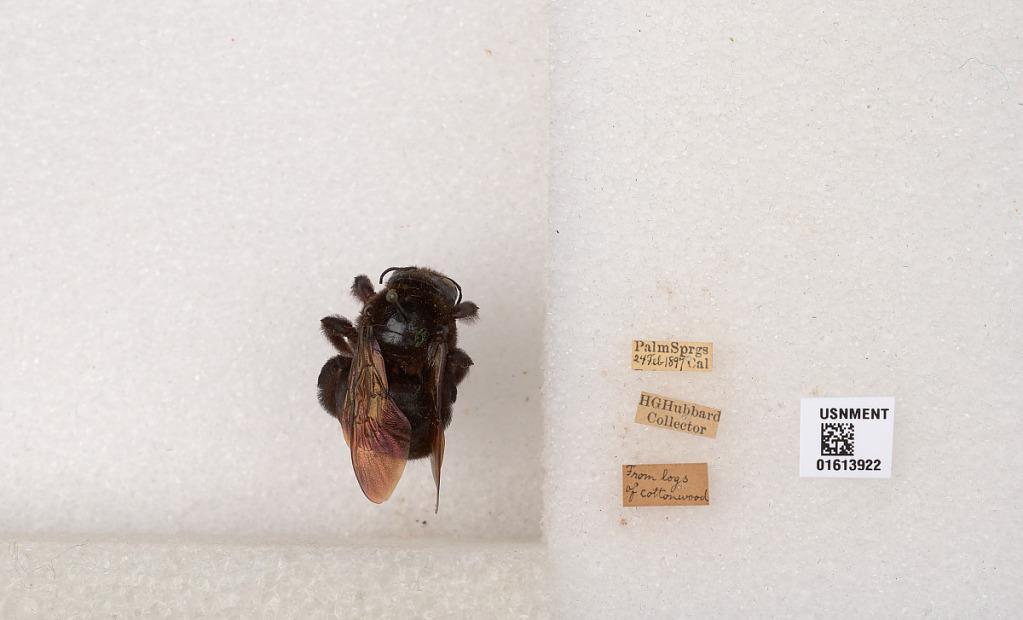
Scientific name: Xylocopa (Neoxylocopa) varipuncta Patton
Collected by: H. Hubbard
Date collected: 1987-2-24
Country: United States
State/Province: California
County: Riverside
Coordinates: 33.7437, -115.994